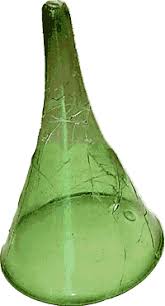
Waste category: glass